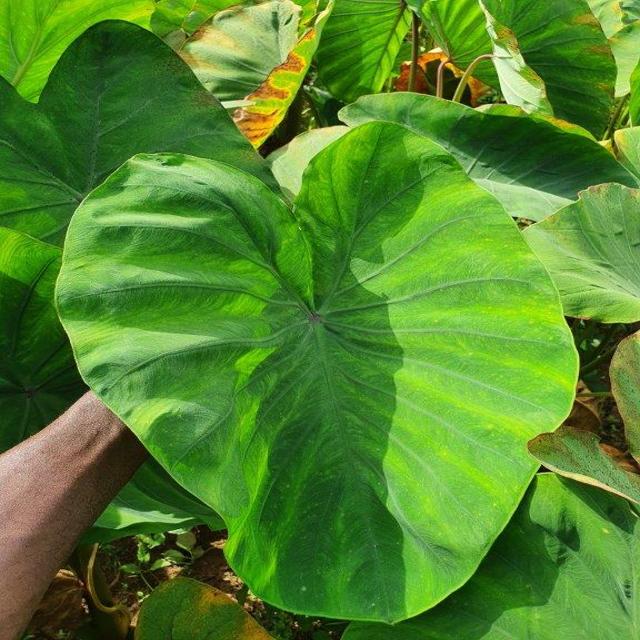
Label: Healthy